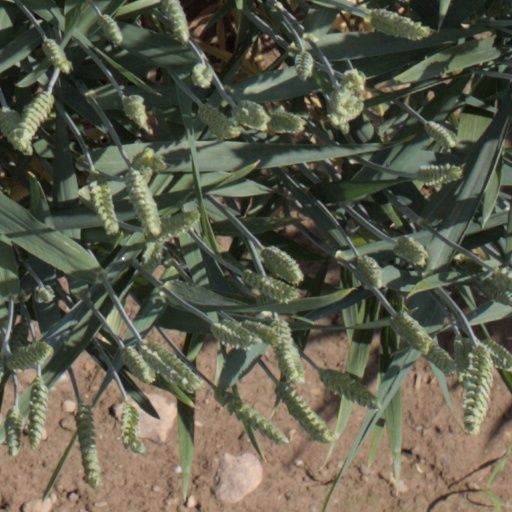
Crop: wheat